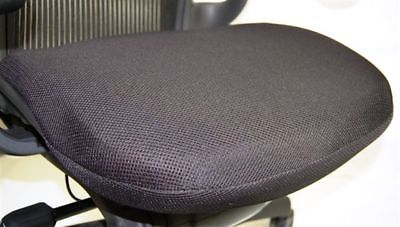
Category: chair